Mormon Trail

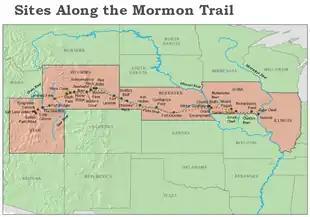
Map of Mormon Trail

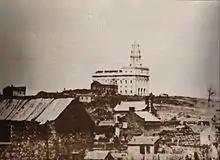
Daguerreotype of Nauvoo as it appeared at the time of the Mormon exodus.

The following are major points along the trail at which the early Mormon pioneers stopped, established temporary camps, or used as landmarks and meeting places. The sites are categorized by their location in respect to modern-day US states.